Mathew Brady

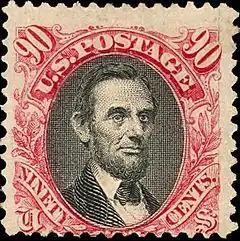
A U.S. postage stamp of U.S. president Abraham Lincoln based on Brady's portrait photo of Lincoln

During the war, Brady spent over $100,000 (about $1,878,001 in 2022) to create over 10,000 plates. He expected the U.S. government to buy the photographs when the Civil War ended. Despite a recommendation from Congress' Joint Committee on the Library, the government declined to do so and Brady was forced to sell his New York City studio and file for bankruptcy. Congress granted Brady $25,000 in 1875, but he remained deeply in debt. Unwilling to dwell on the gruesomeness of the Civil War after it ended, private collectors for Brady's works were scarce.